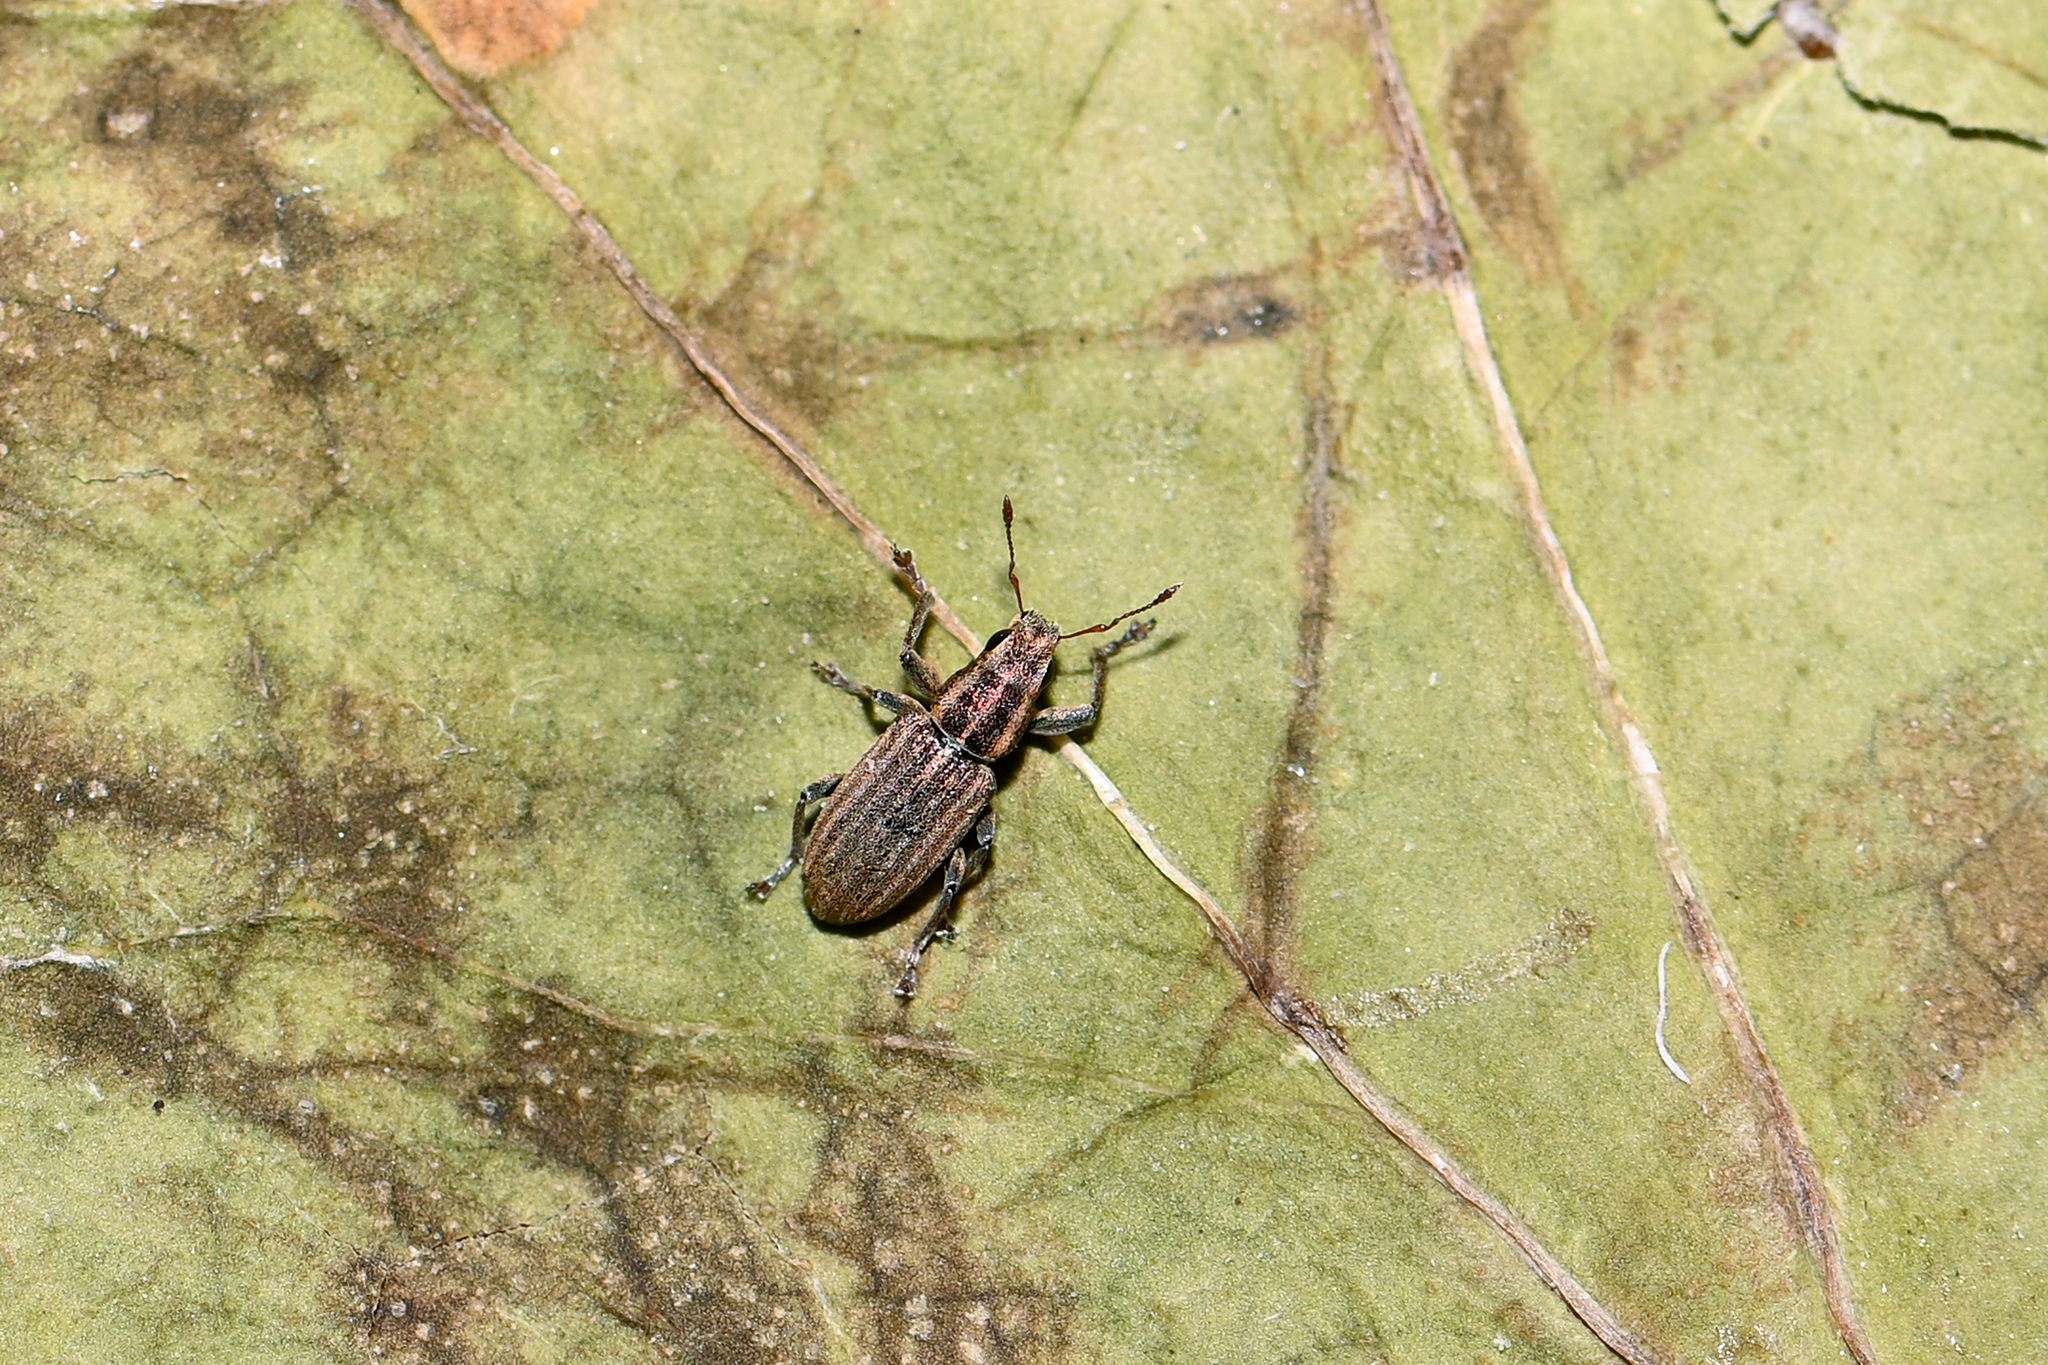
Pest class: pea_leaf_weevil